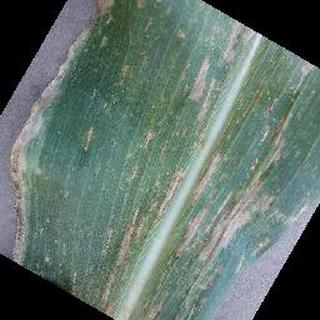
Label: corn_cercospora_leaf_spot